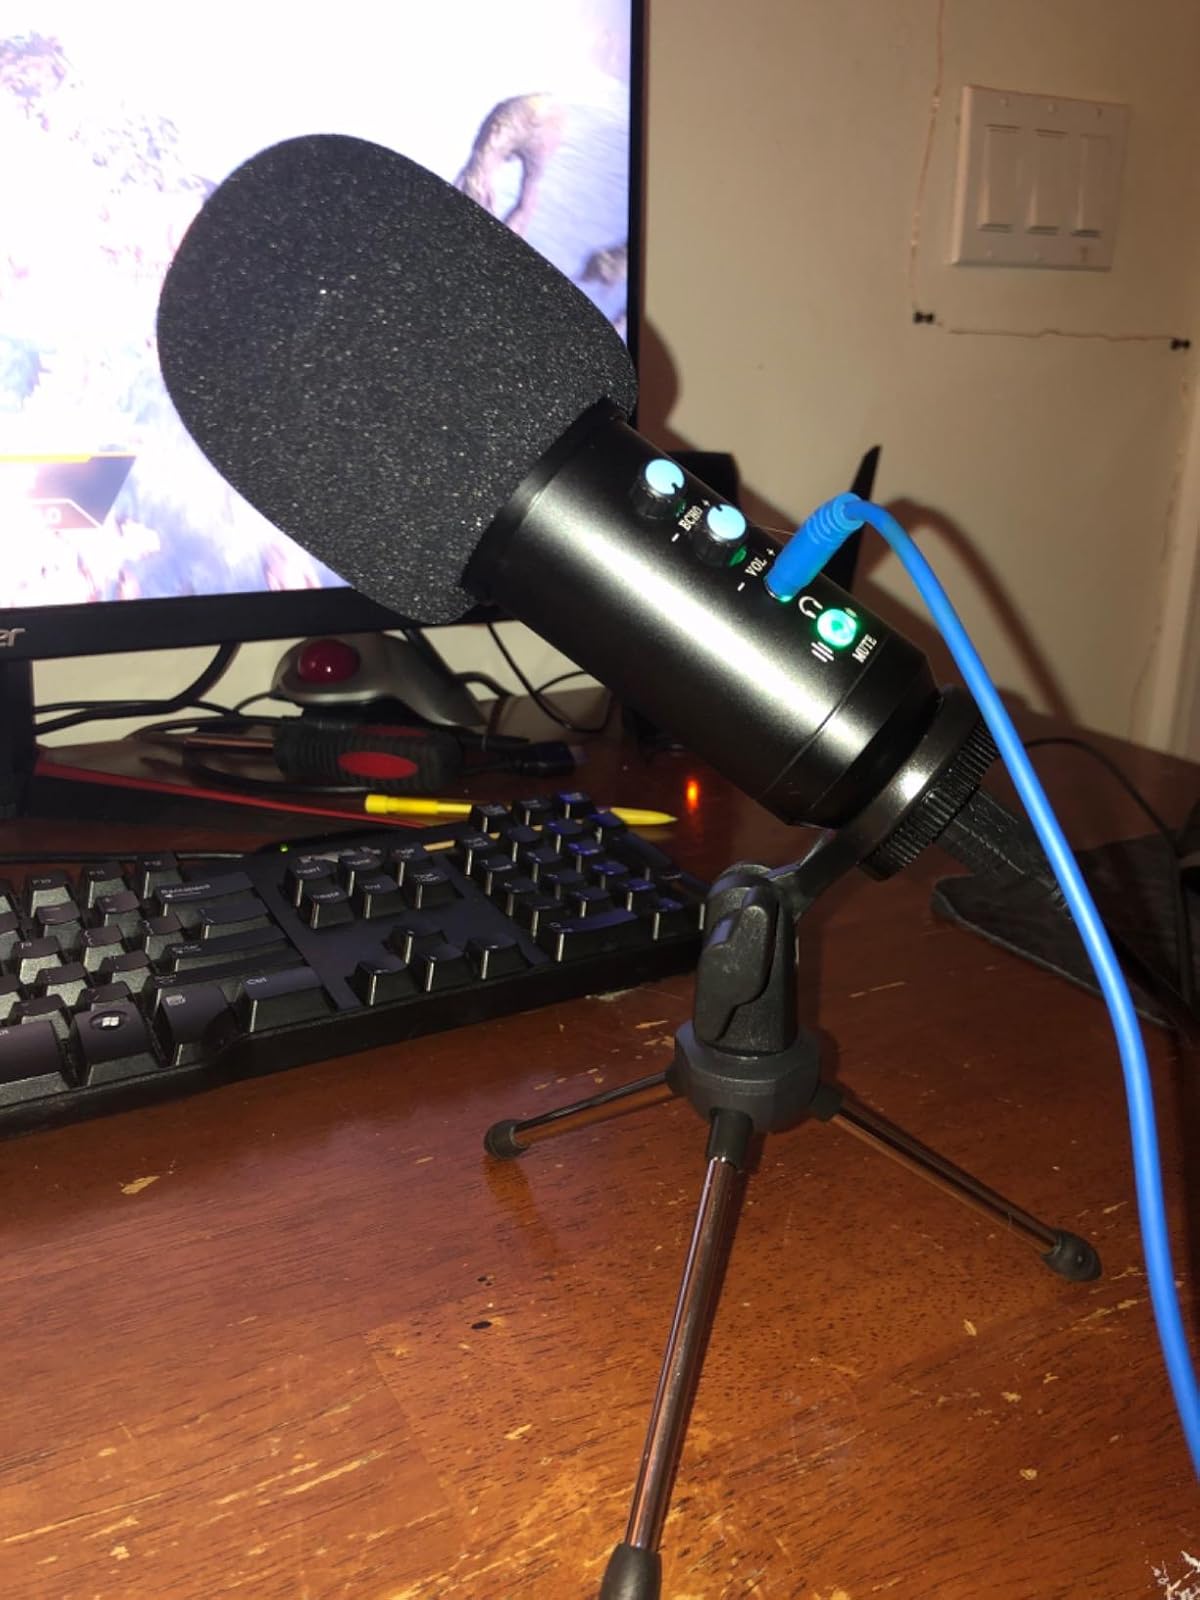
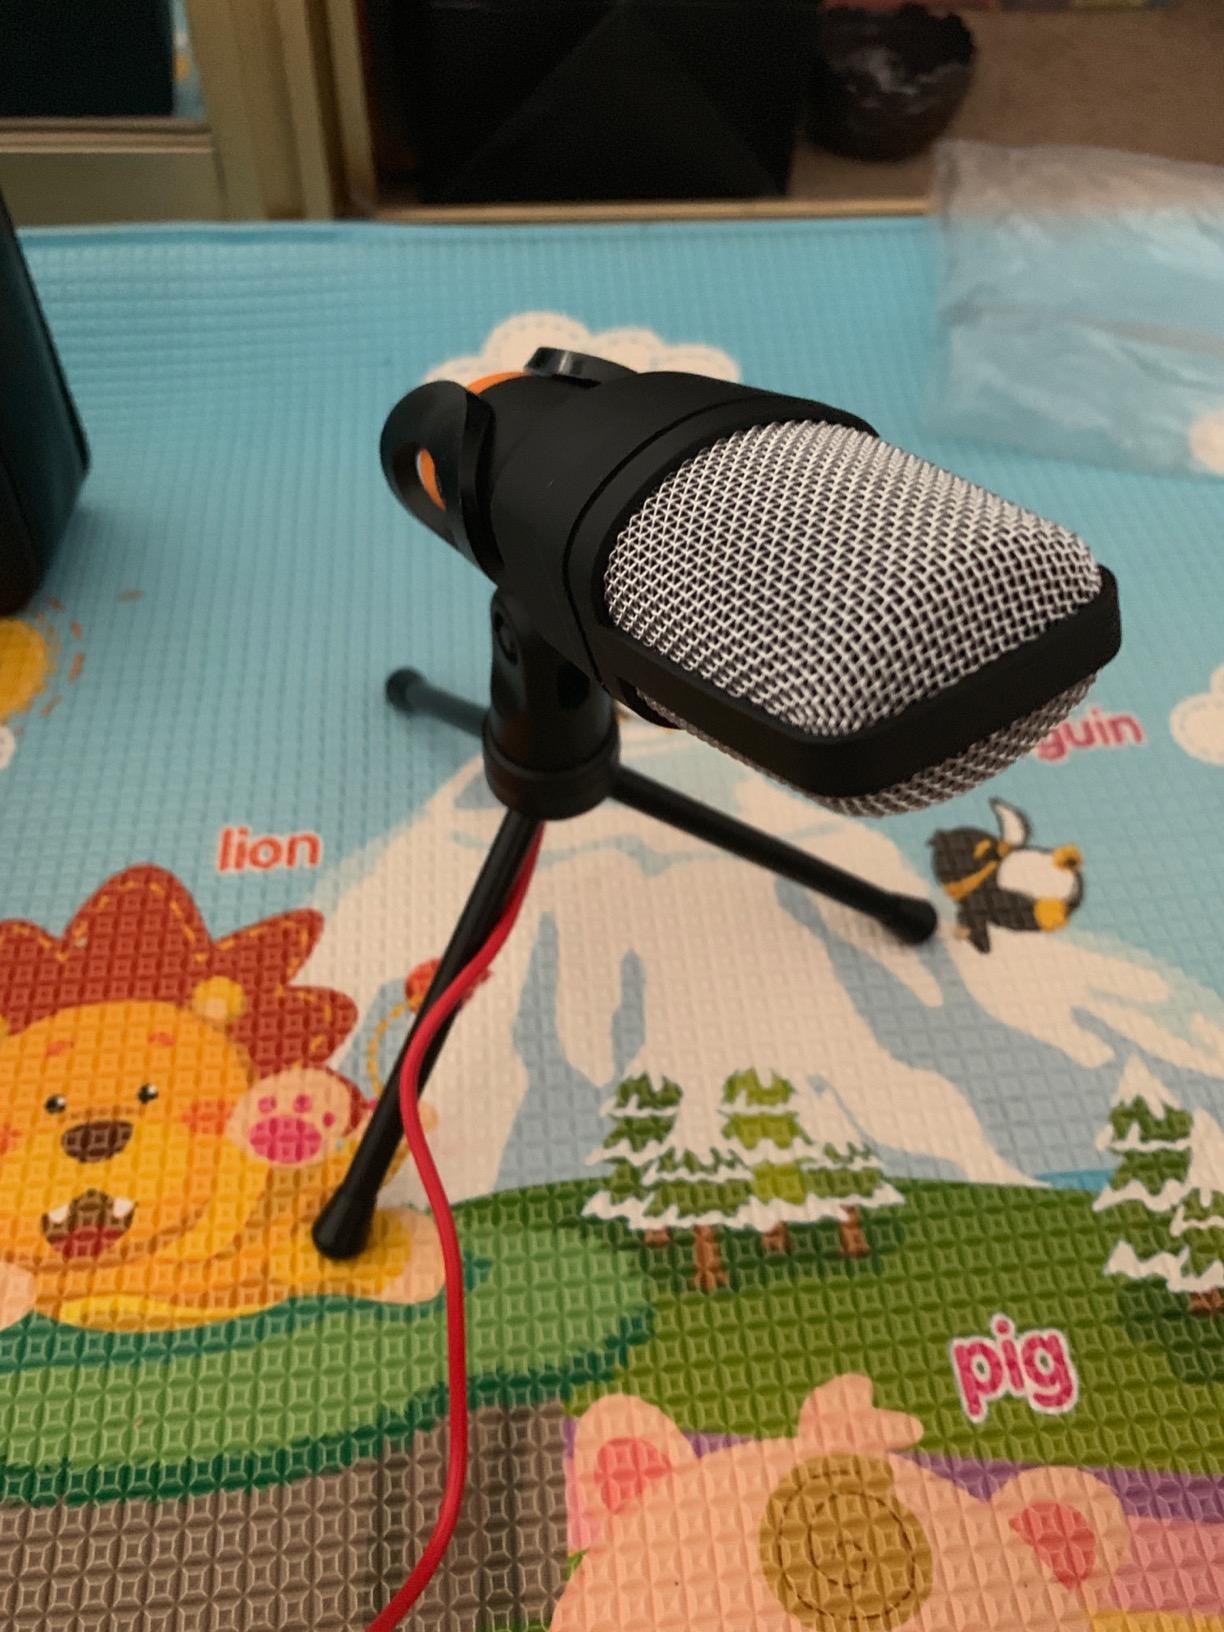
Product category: microphone
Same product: no